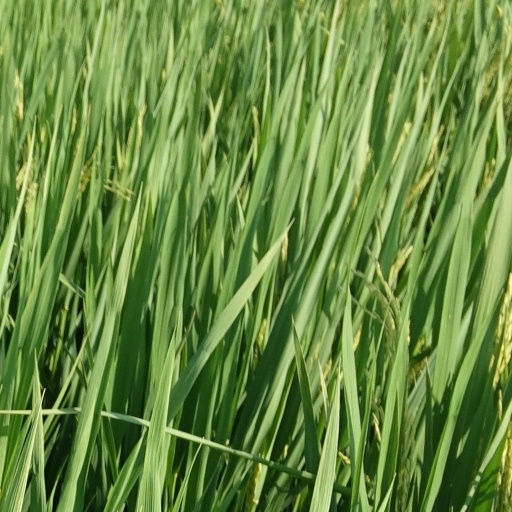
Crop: rice